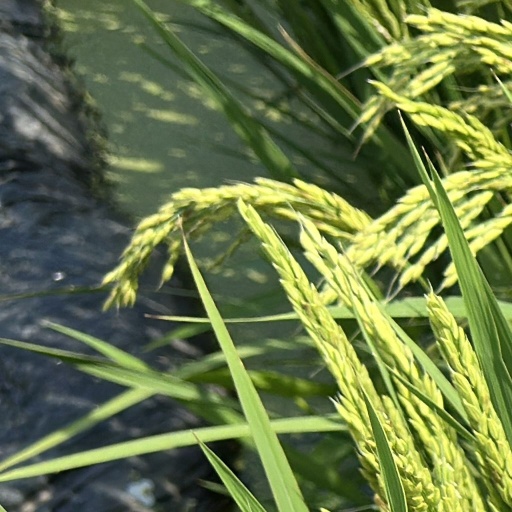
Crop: rice